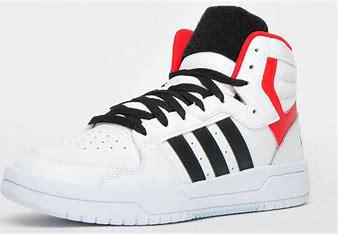
Brand: adidas
Model: neo Adidas NEO Entrap Mid